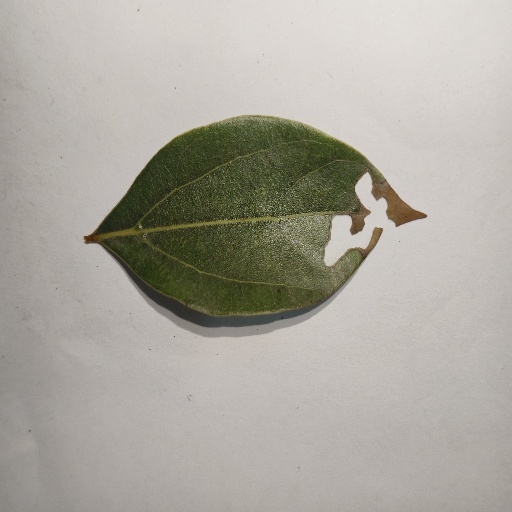
Species: Camphor
Leaf condition: Shot Hole